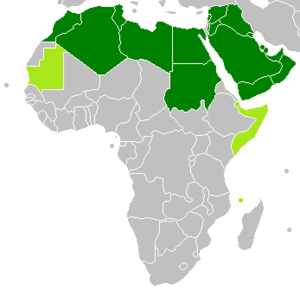
La Grande zone arabe de libre-échange, en abrégé GZALE, est un pacte de la Ligue arabe en vigueur depuis le 1ᵉʳ janvier 2005. Il vise à créer une zone de libre-échange arabe et un marché de plus de 300 millions de personnes. 19 des 22 États membres de la Ligue arabe ont signé le pacte à Amman, en Jordanie, en 1997. Cet accord prévoyait une baisse progressive des tarifs douaniers et l'élimination des barrières non tarifaires.